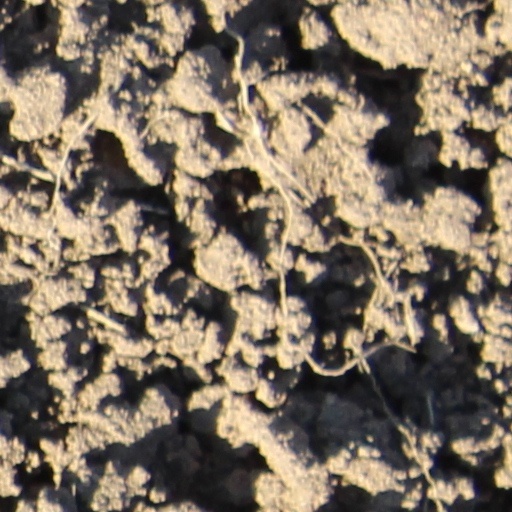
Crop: wheat